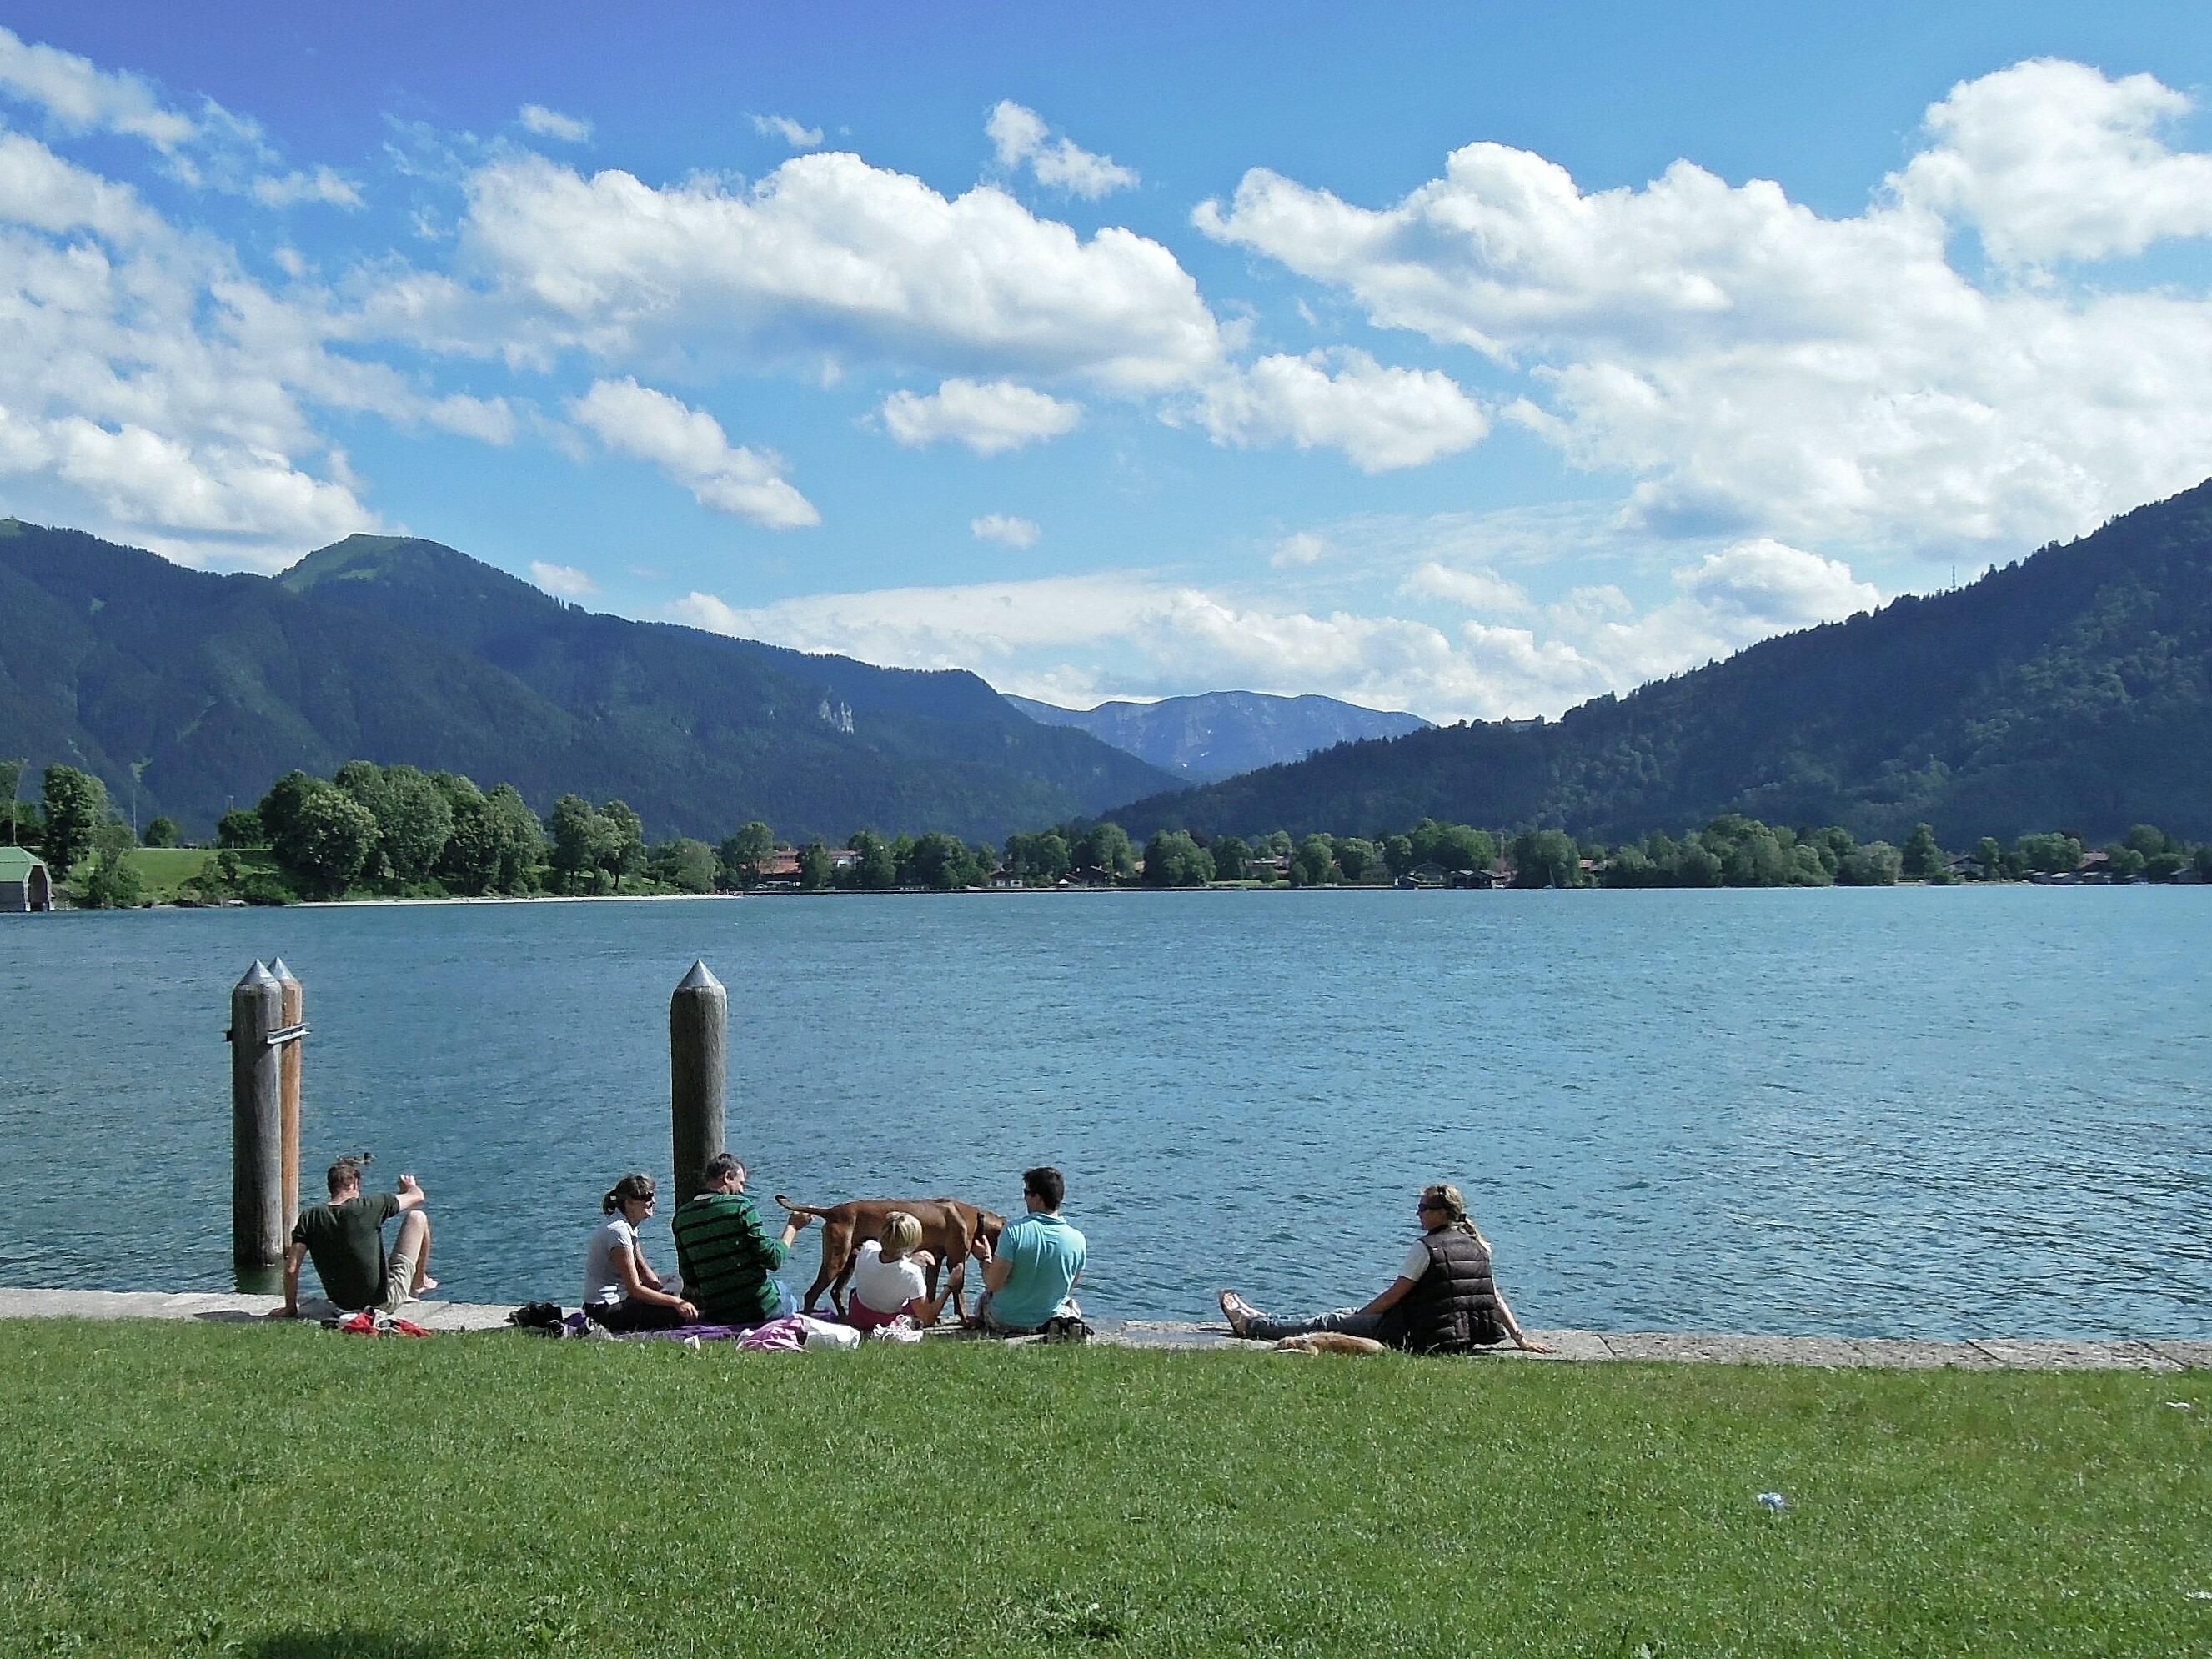
sea, mountain, sky, meadow, hill, lake, mountain range, vacation, sitting, holiday, bay, human, blue, fjord, reservoir, highland, body of water, clouds, bank, mountains, loch, personal, mountainous landforms